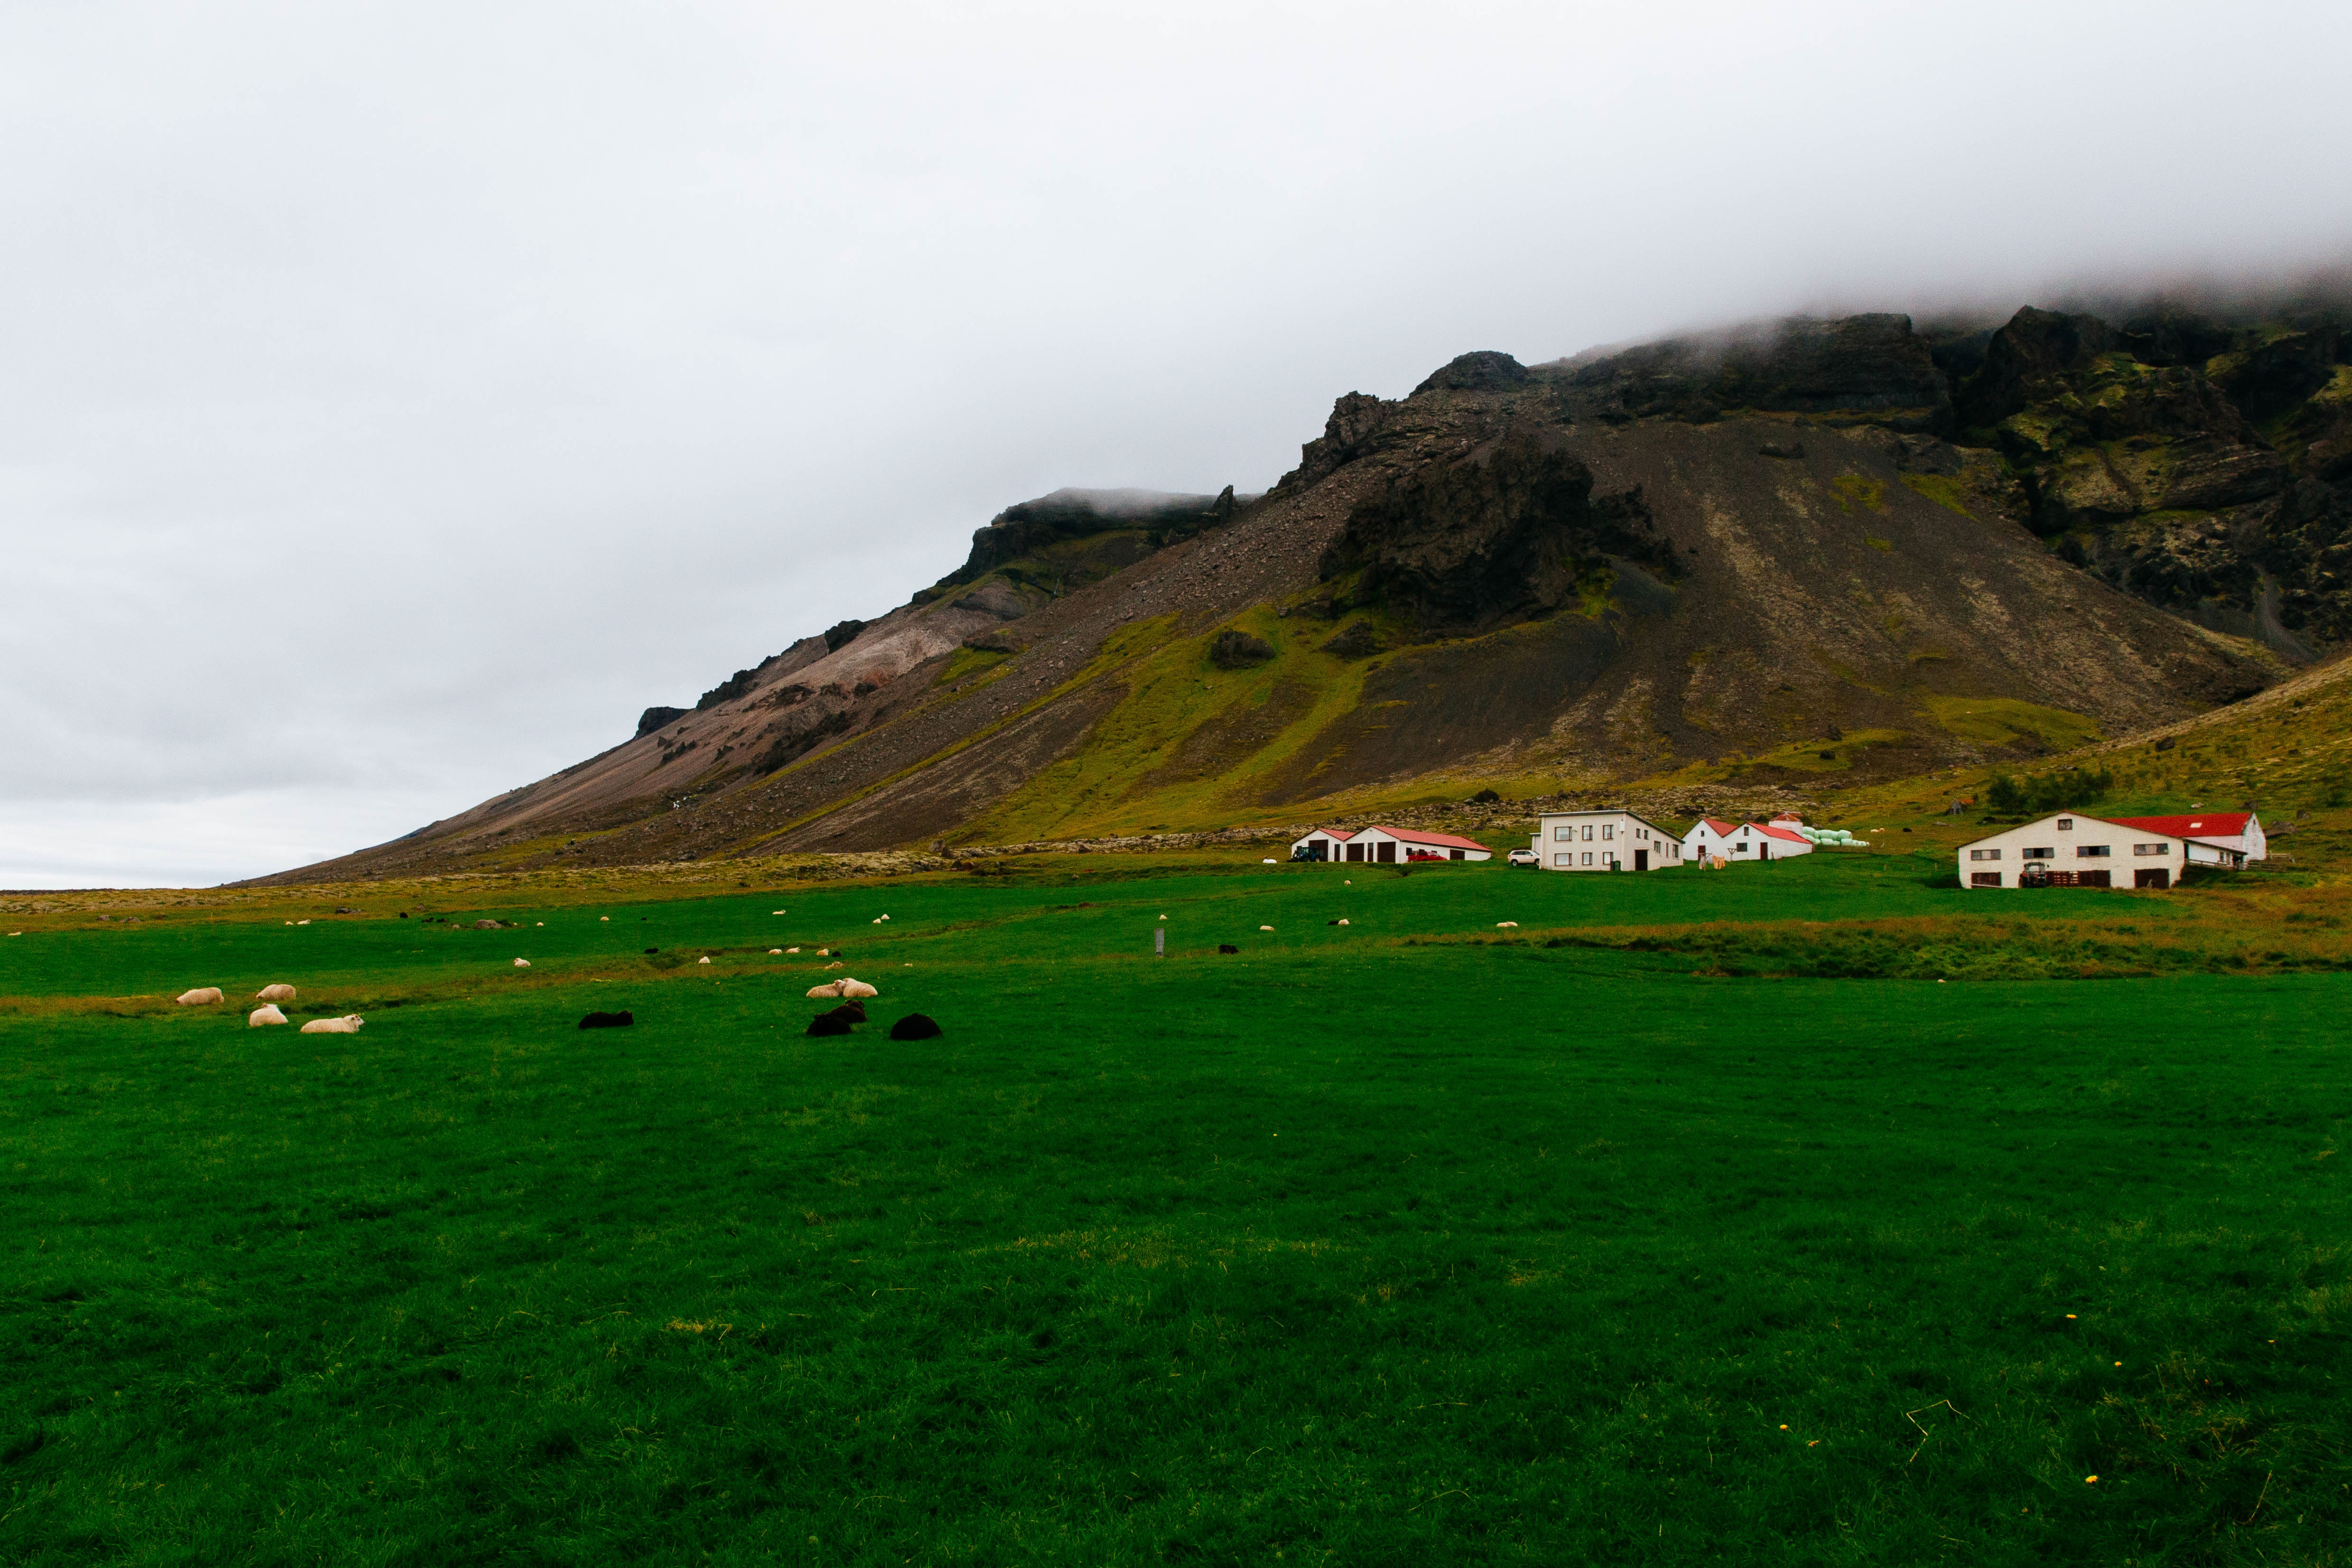
landscape, sea, coast, grass, mountain, field, meadow, hill, mountain range, green, pasture, agriculture, highland, terrain, plain, grassland, plateau, fell, habitat, loch, rural area, geographical feature, mountainous landforms